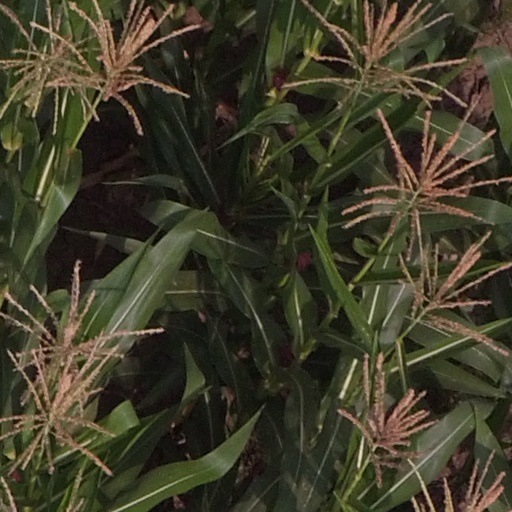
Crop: maize; corn